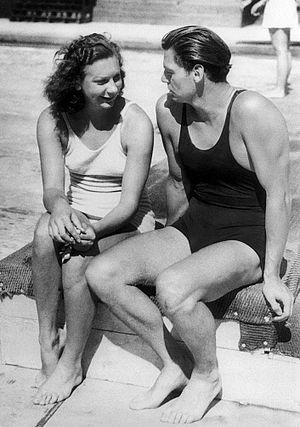
Helene Madison, née le 9 juin 1913 et morte le 27 novembre 1970 à Seattle, est une nageuse américaine. Triple championne olympique à Los Angeles aux Jeux de 1932, elle est la première nageuse à détenir tous les records du monde de nage libre en même temps.